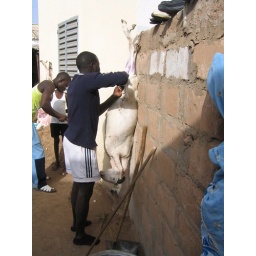
Mans skinning (that's my bedroom window in the background)